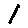
Label: 1